Surfboard

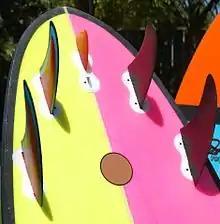
Nubster Fin Seen In Middle

A "Quad" four fins, typically arranged as two pairs of thrusters in wing formation, which are quick down the line but tend to lose energy through turns. The energy is lost as the board goes up the wave because the fins are now vectoring energy from the oncoming water toward the back of the board, bleeding speed.